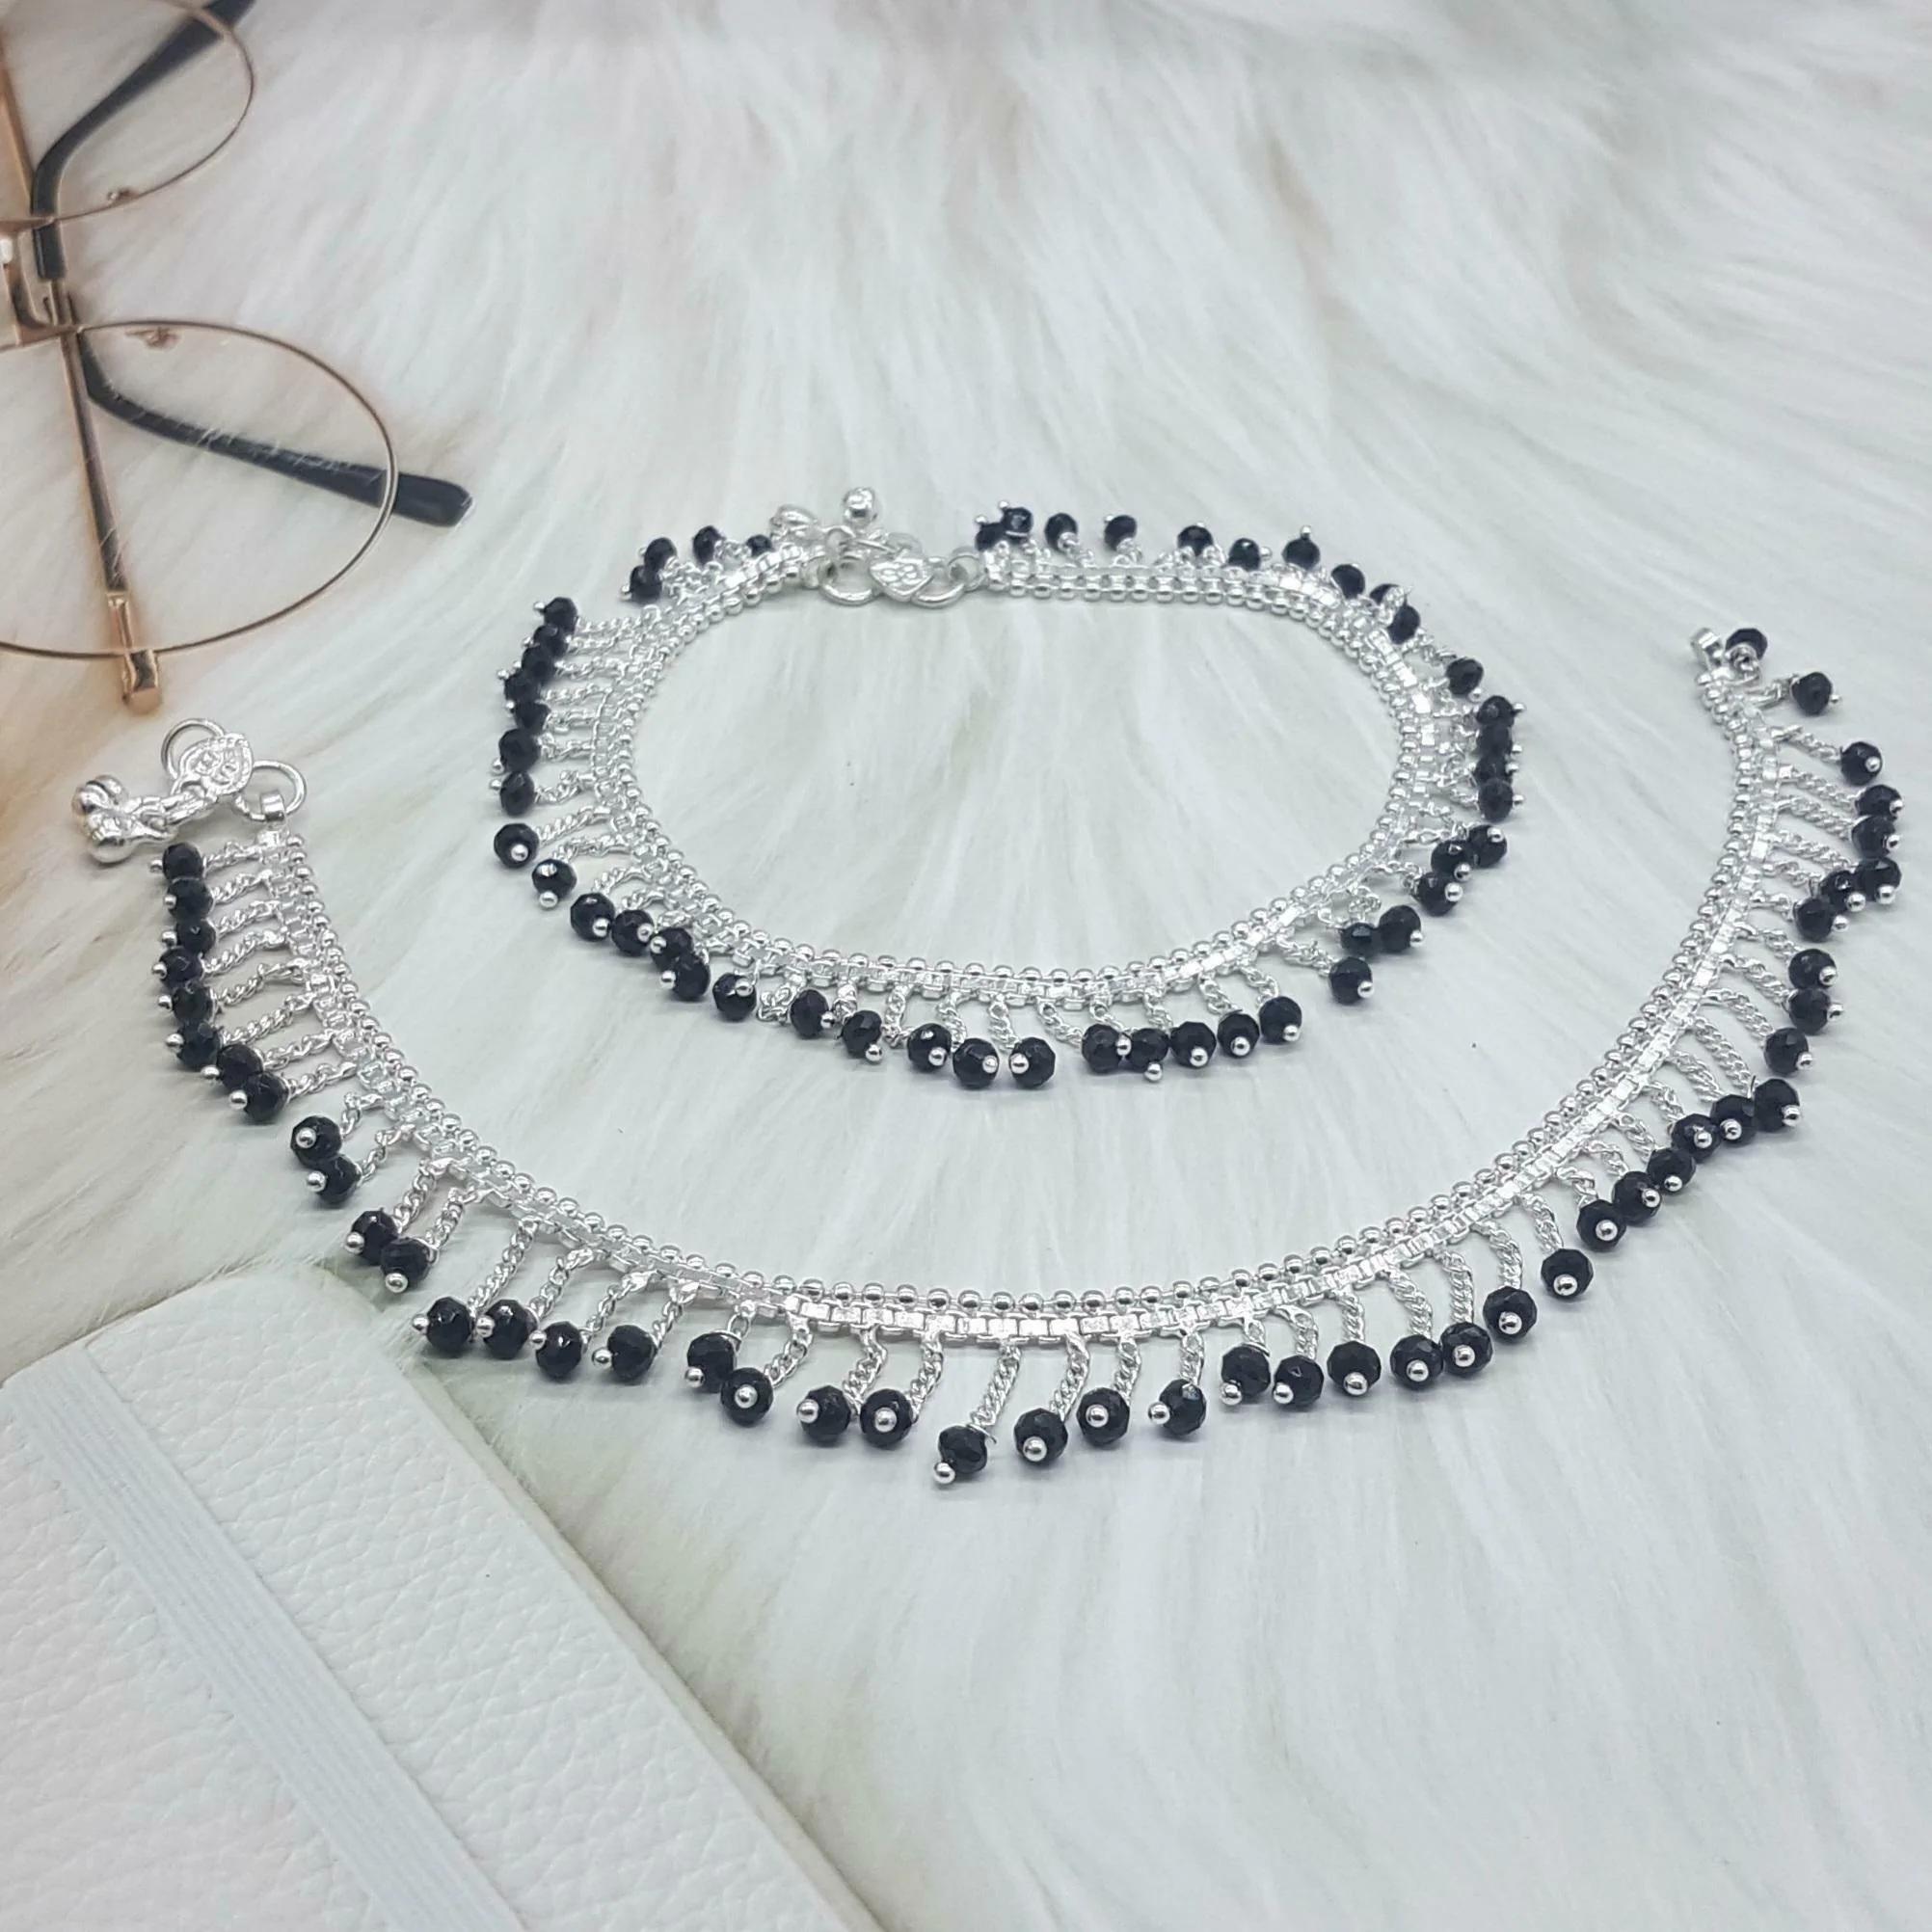
BR Ornaments Elite Glittering Women Anklets & Toe Rings Alloy Anklet (Pack of 2)
Type: Anklet
Brand: BR Ornaments
Price: Rs. 299
 This silver anklet looks good with all indian outfitsor traditional outfits suitable girls and women of all ages. grab this pair of anklets, you will feel stylish ankle and shining silver anklet will make beautiful, you must buy the sns traders anklets you will never go wrong with the latest design, fancy anklets in silver jewellery.